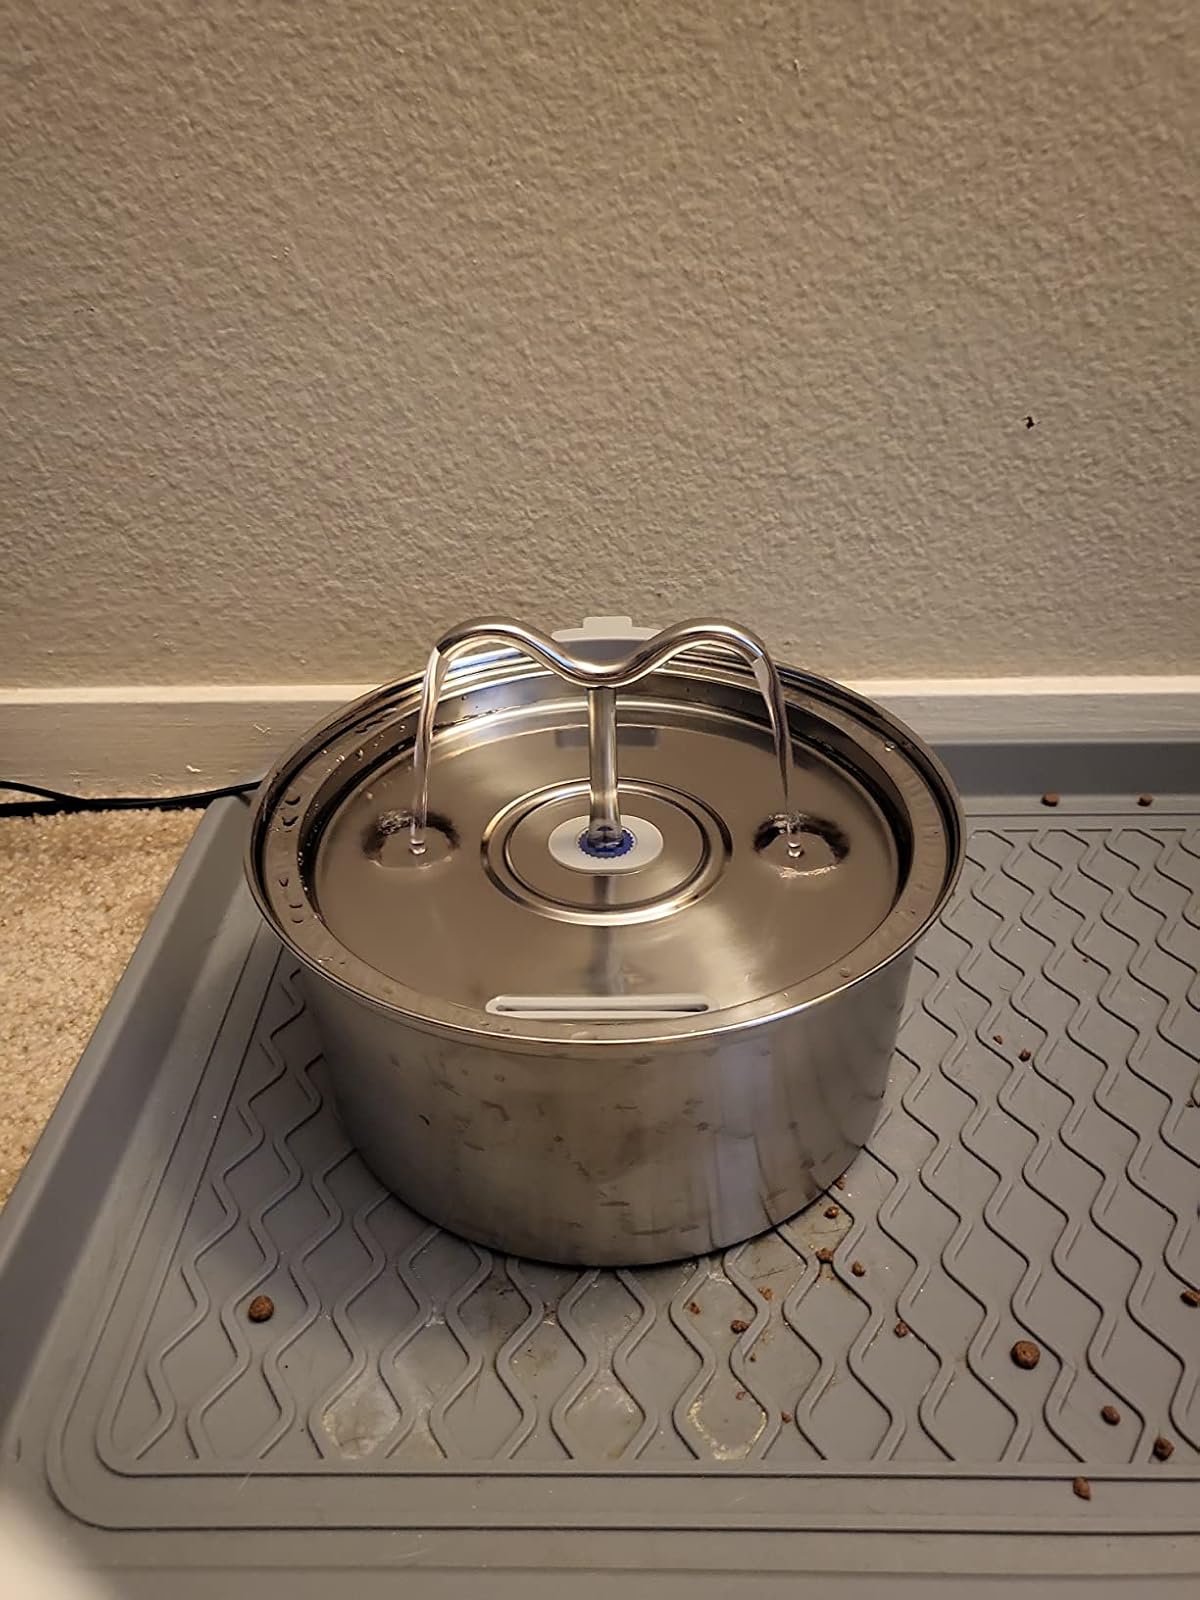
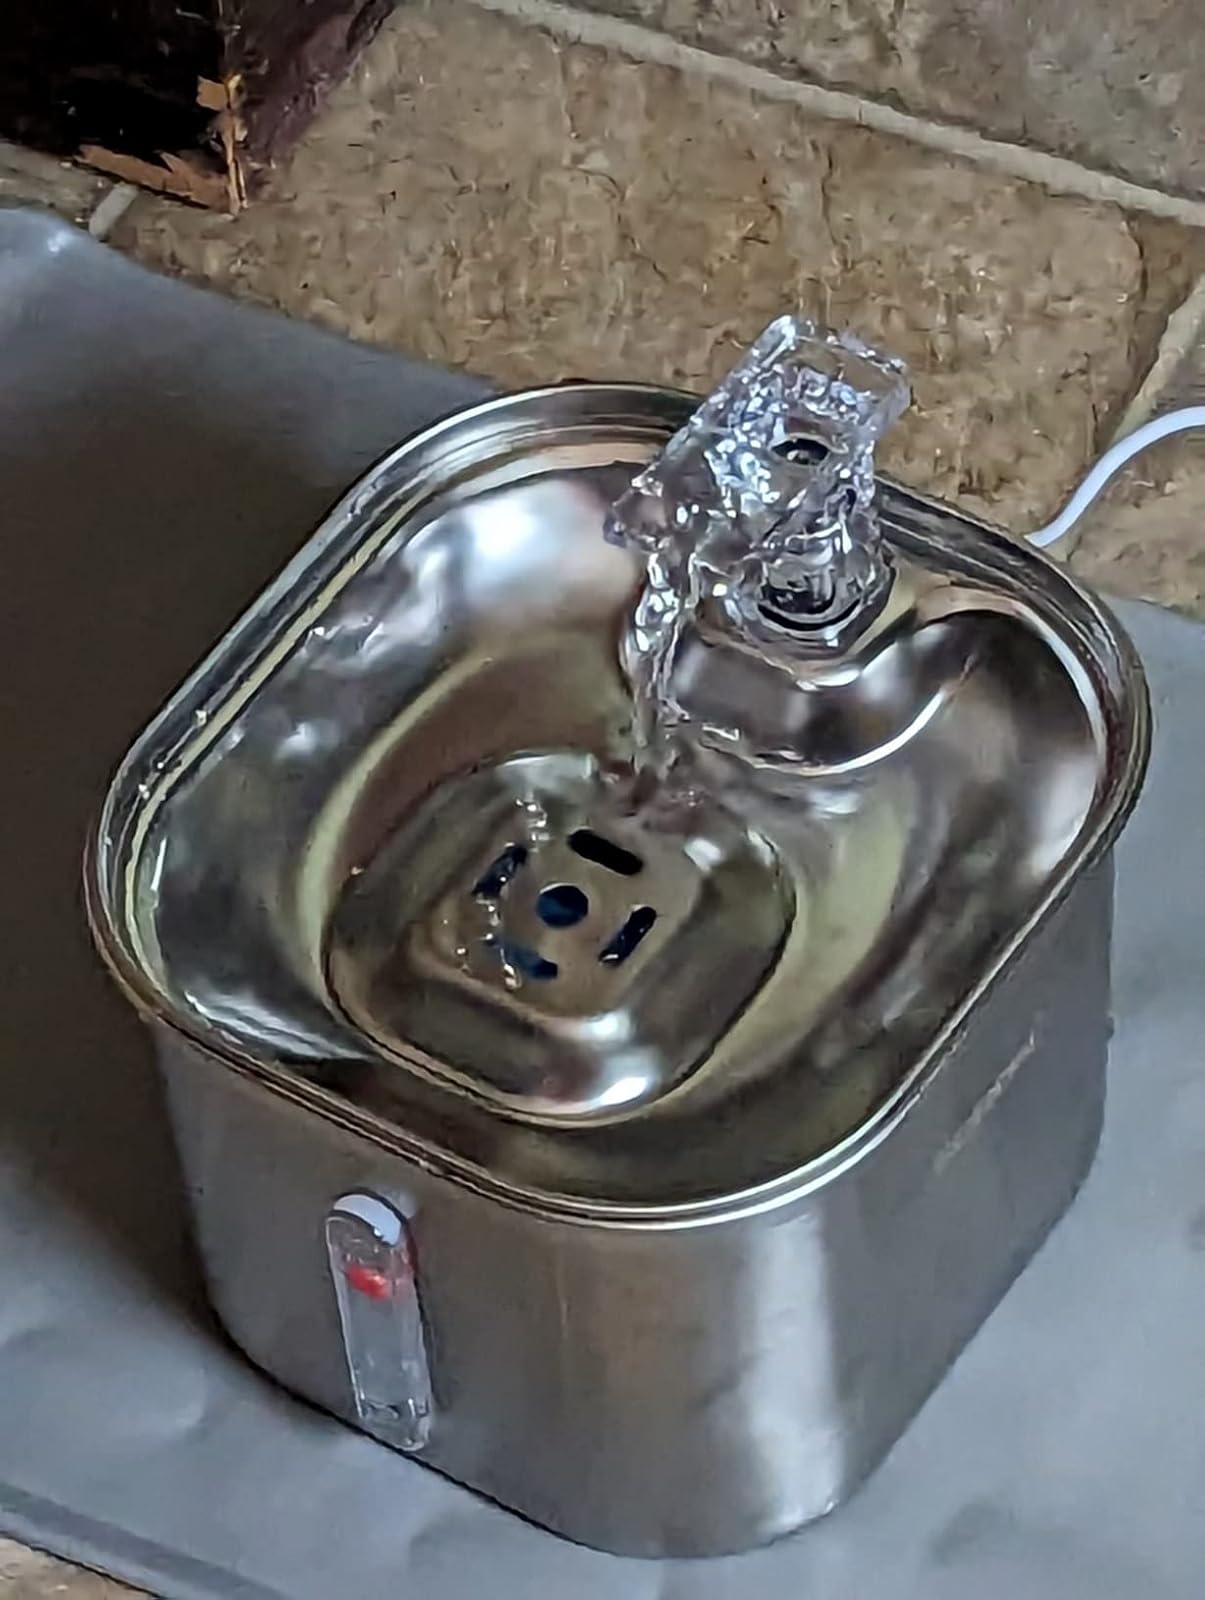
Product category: items_bowl
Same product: no